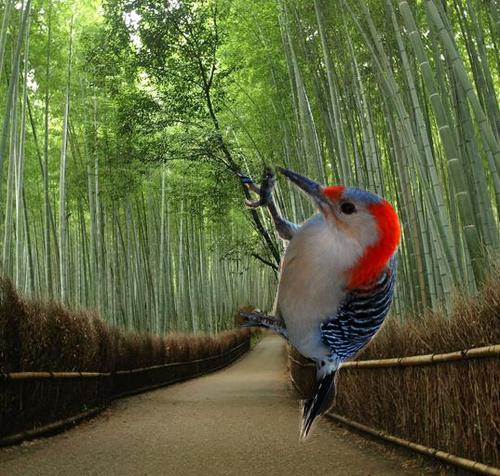
Bird species: Red_bellied_Woodpecker
Bird type: landbird
Background: land